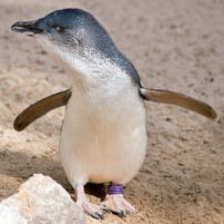
Species: FAIRY PENGUIN
Scientific name: EUDYPTULA MINOR
ImageNet parent category: king_penguin